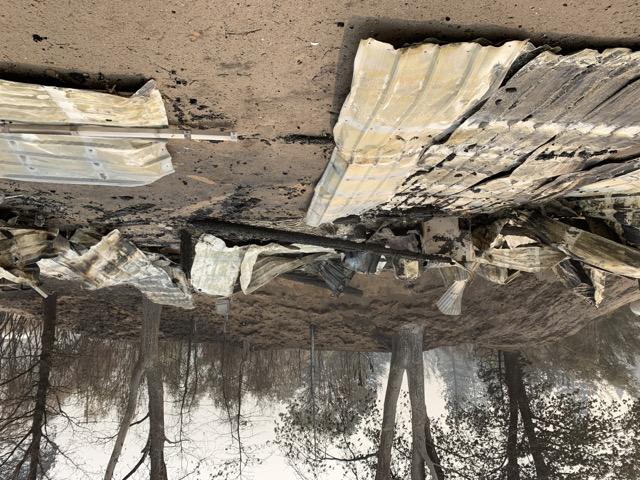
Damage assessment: destroyed